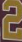
Number: 2